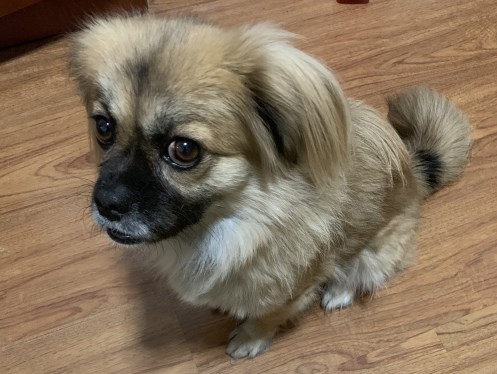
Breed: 3336-n000121-chinese_rural_dog